Indian Armed Forces

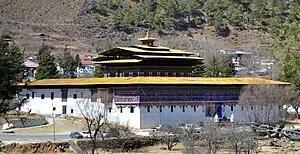
The Haa Dzong in Bhutan which houses the Headquarters of Indian Military Training Team (IMTRAT)

Between April 2015 and March 2016, India allocated $40 billion to Defence Services, $10 billion to Defence (Civil Estimates) and another $10 billion to the Home Ministry for Paramilitary and CAPF forces – a total allocation for defence and security of about $60 billion for the financial year 2015–16. In 2016–17, the contribution to the Home Ministry has been increased from $10 billion to $11.5 billion.